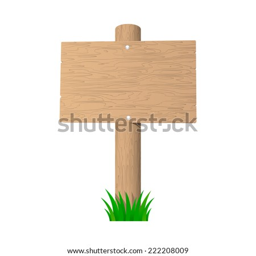
wooden sign isolated on the white background .